Watch My Lips

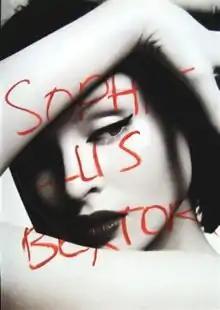

Watch My Lips is the first and only video release by British singer and songwriter Sophie Ellis-Bextor. It includes Ellis-Bextor's concert at the Shepherd's Bush Empire, as part of the Read My Lips Tour; "Read My Lips"-era videos; Theaudience's videos and extras.